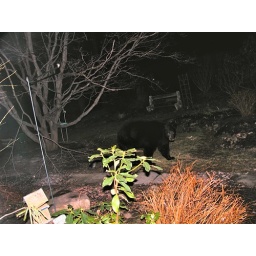
Black bear that used to raid my bird feeder in front of the dining room window.